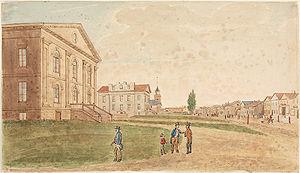
York, capitale du Haut-Canada, août 1829 - aquarelle, plume et encre sur papier vélin. La ville était renommé Toronto en 1834.